Ilka Grüning

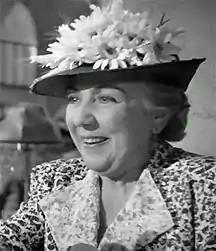
Ilka Grüning as Mrs. Leuchtag in "Casablanca" (1942)

Also in 1942, at the age of 66, Grüning received the role of Mrs. Leuchtag, who along with her husband (played by Ludwig Stössel) are leaving Europe for America in "Casablanca". She has only one scene (a total of 30 words) in the movie when she and her husband are having a drink in Rick's Cafe with their good friend Carl the waiter (S. Z. Sakall) and struggling a bit with their English. Her husband (Ludwig Stössel) asks her for the time "Liebchen – sweetnessheart, what watch?" She answers "Ten watch", and he replies "Such much?"